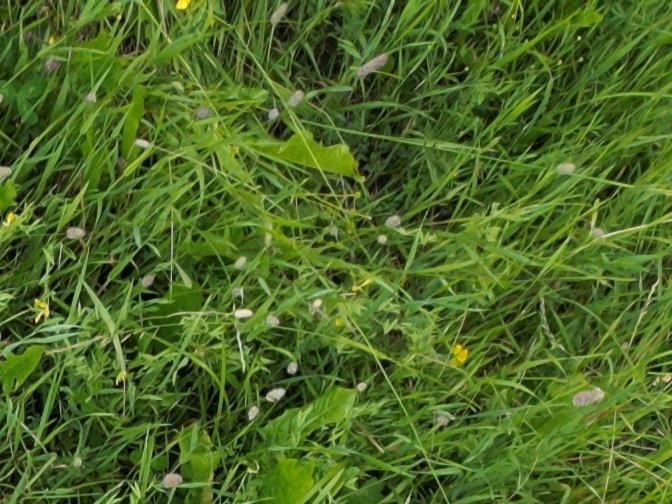
Flowers visible: yarrow flowers